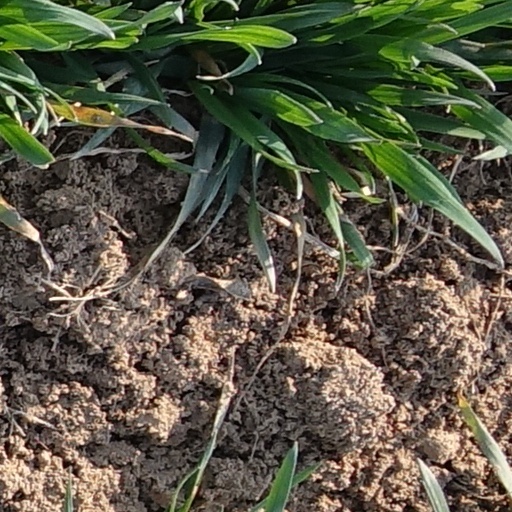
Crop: wheat